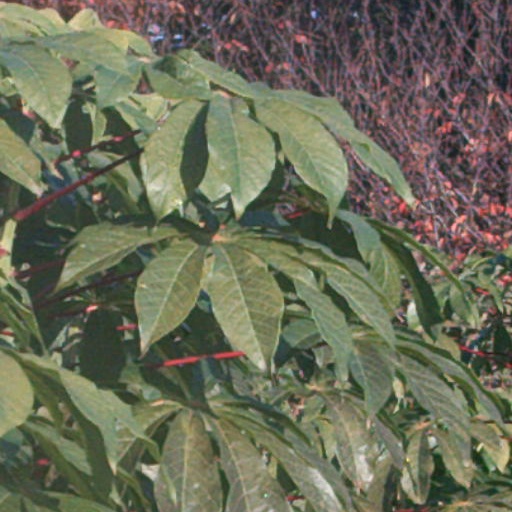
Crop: cassava